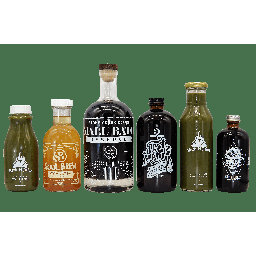
Label: glass